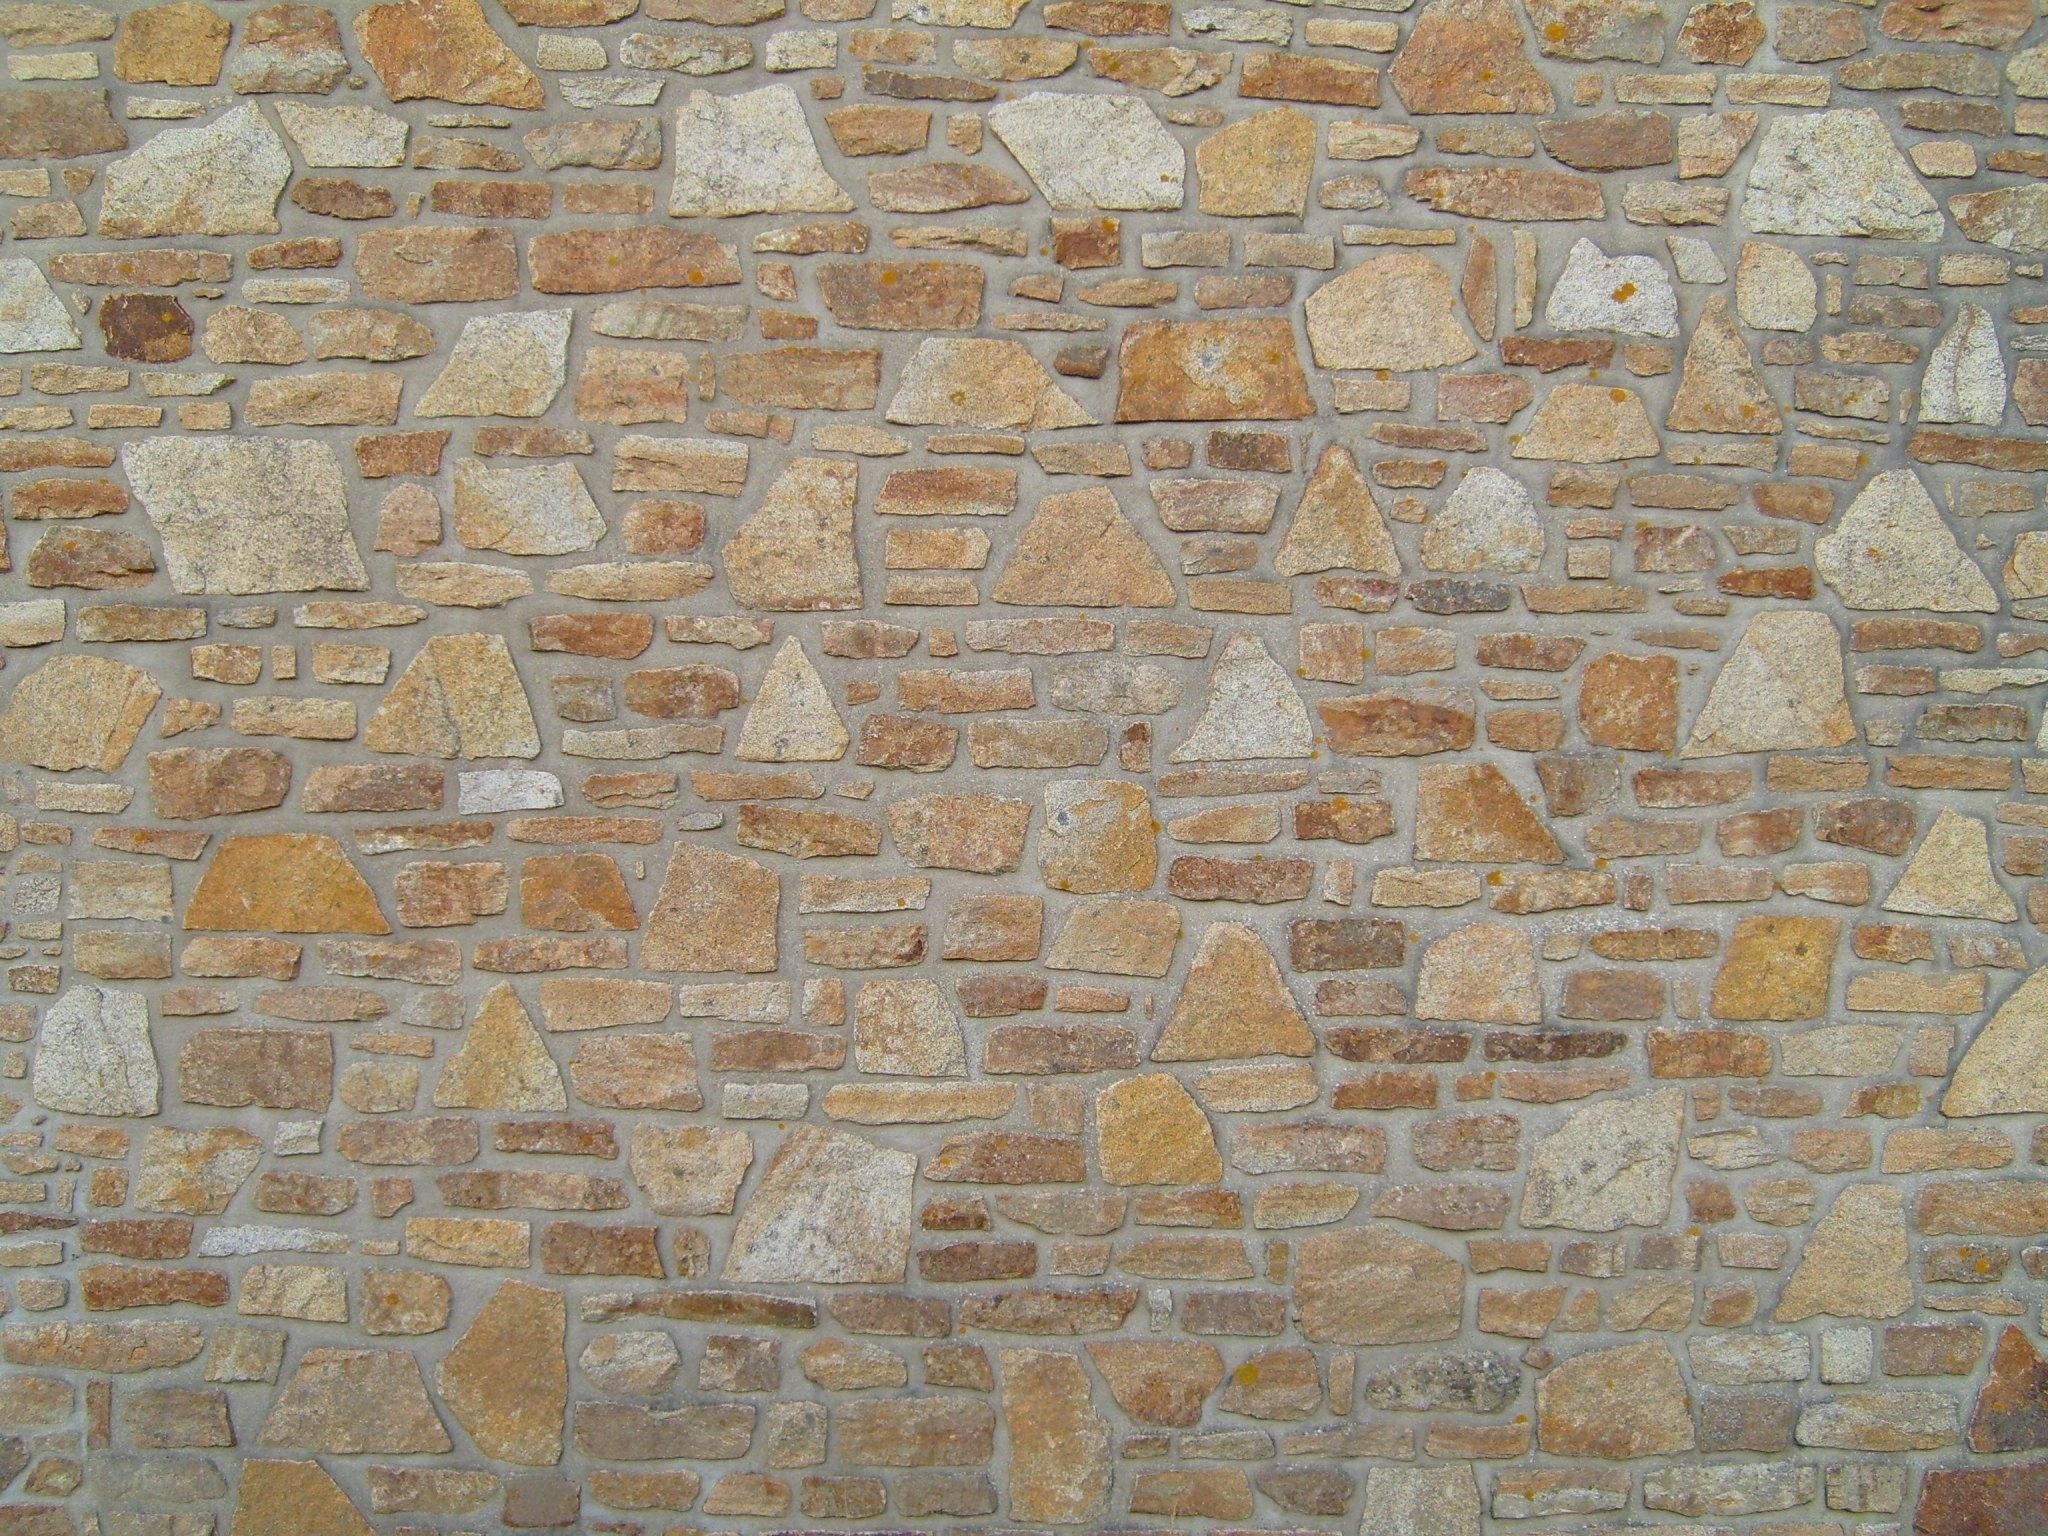
texture, floor, wall, stone, pattern, artistic, brown, rough, exterior, stone wall, brick, material, textured, art, brickwork, backdrop, masonry, flooring